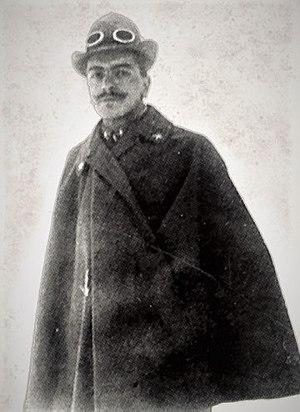
Italico Brass, né à Goritz le 14 décembre 1870 et mort à Venise le 16 août 1943, est un peintre italien.